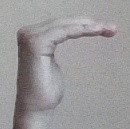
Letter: haa